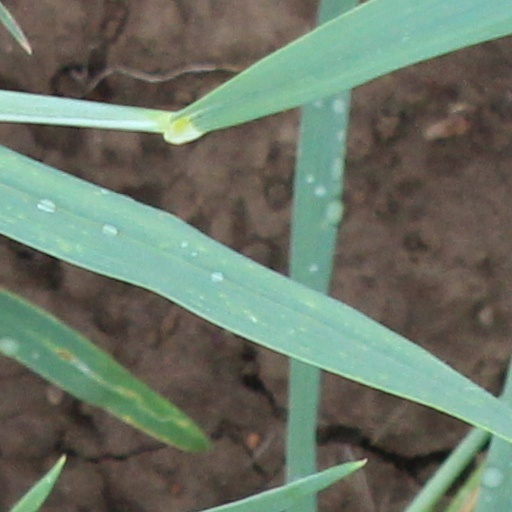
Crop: wheat